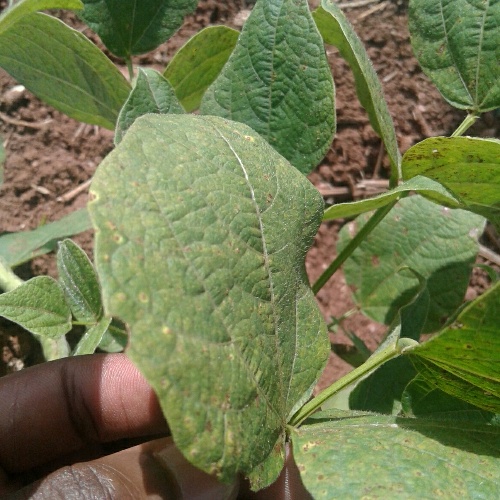
Leaf condition: bean_rust